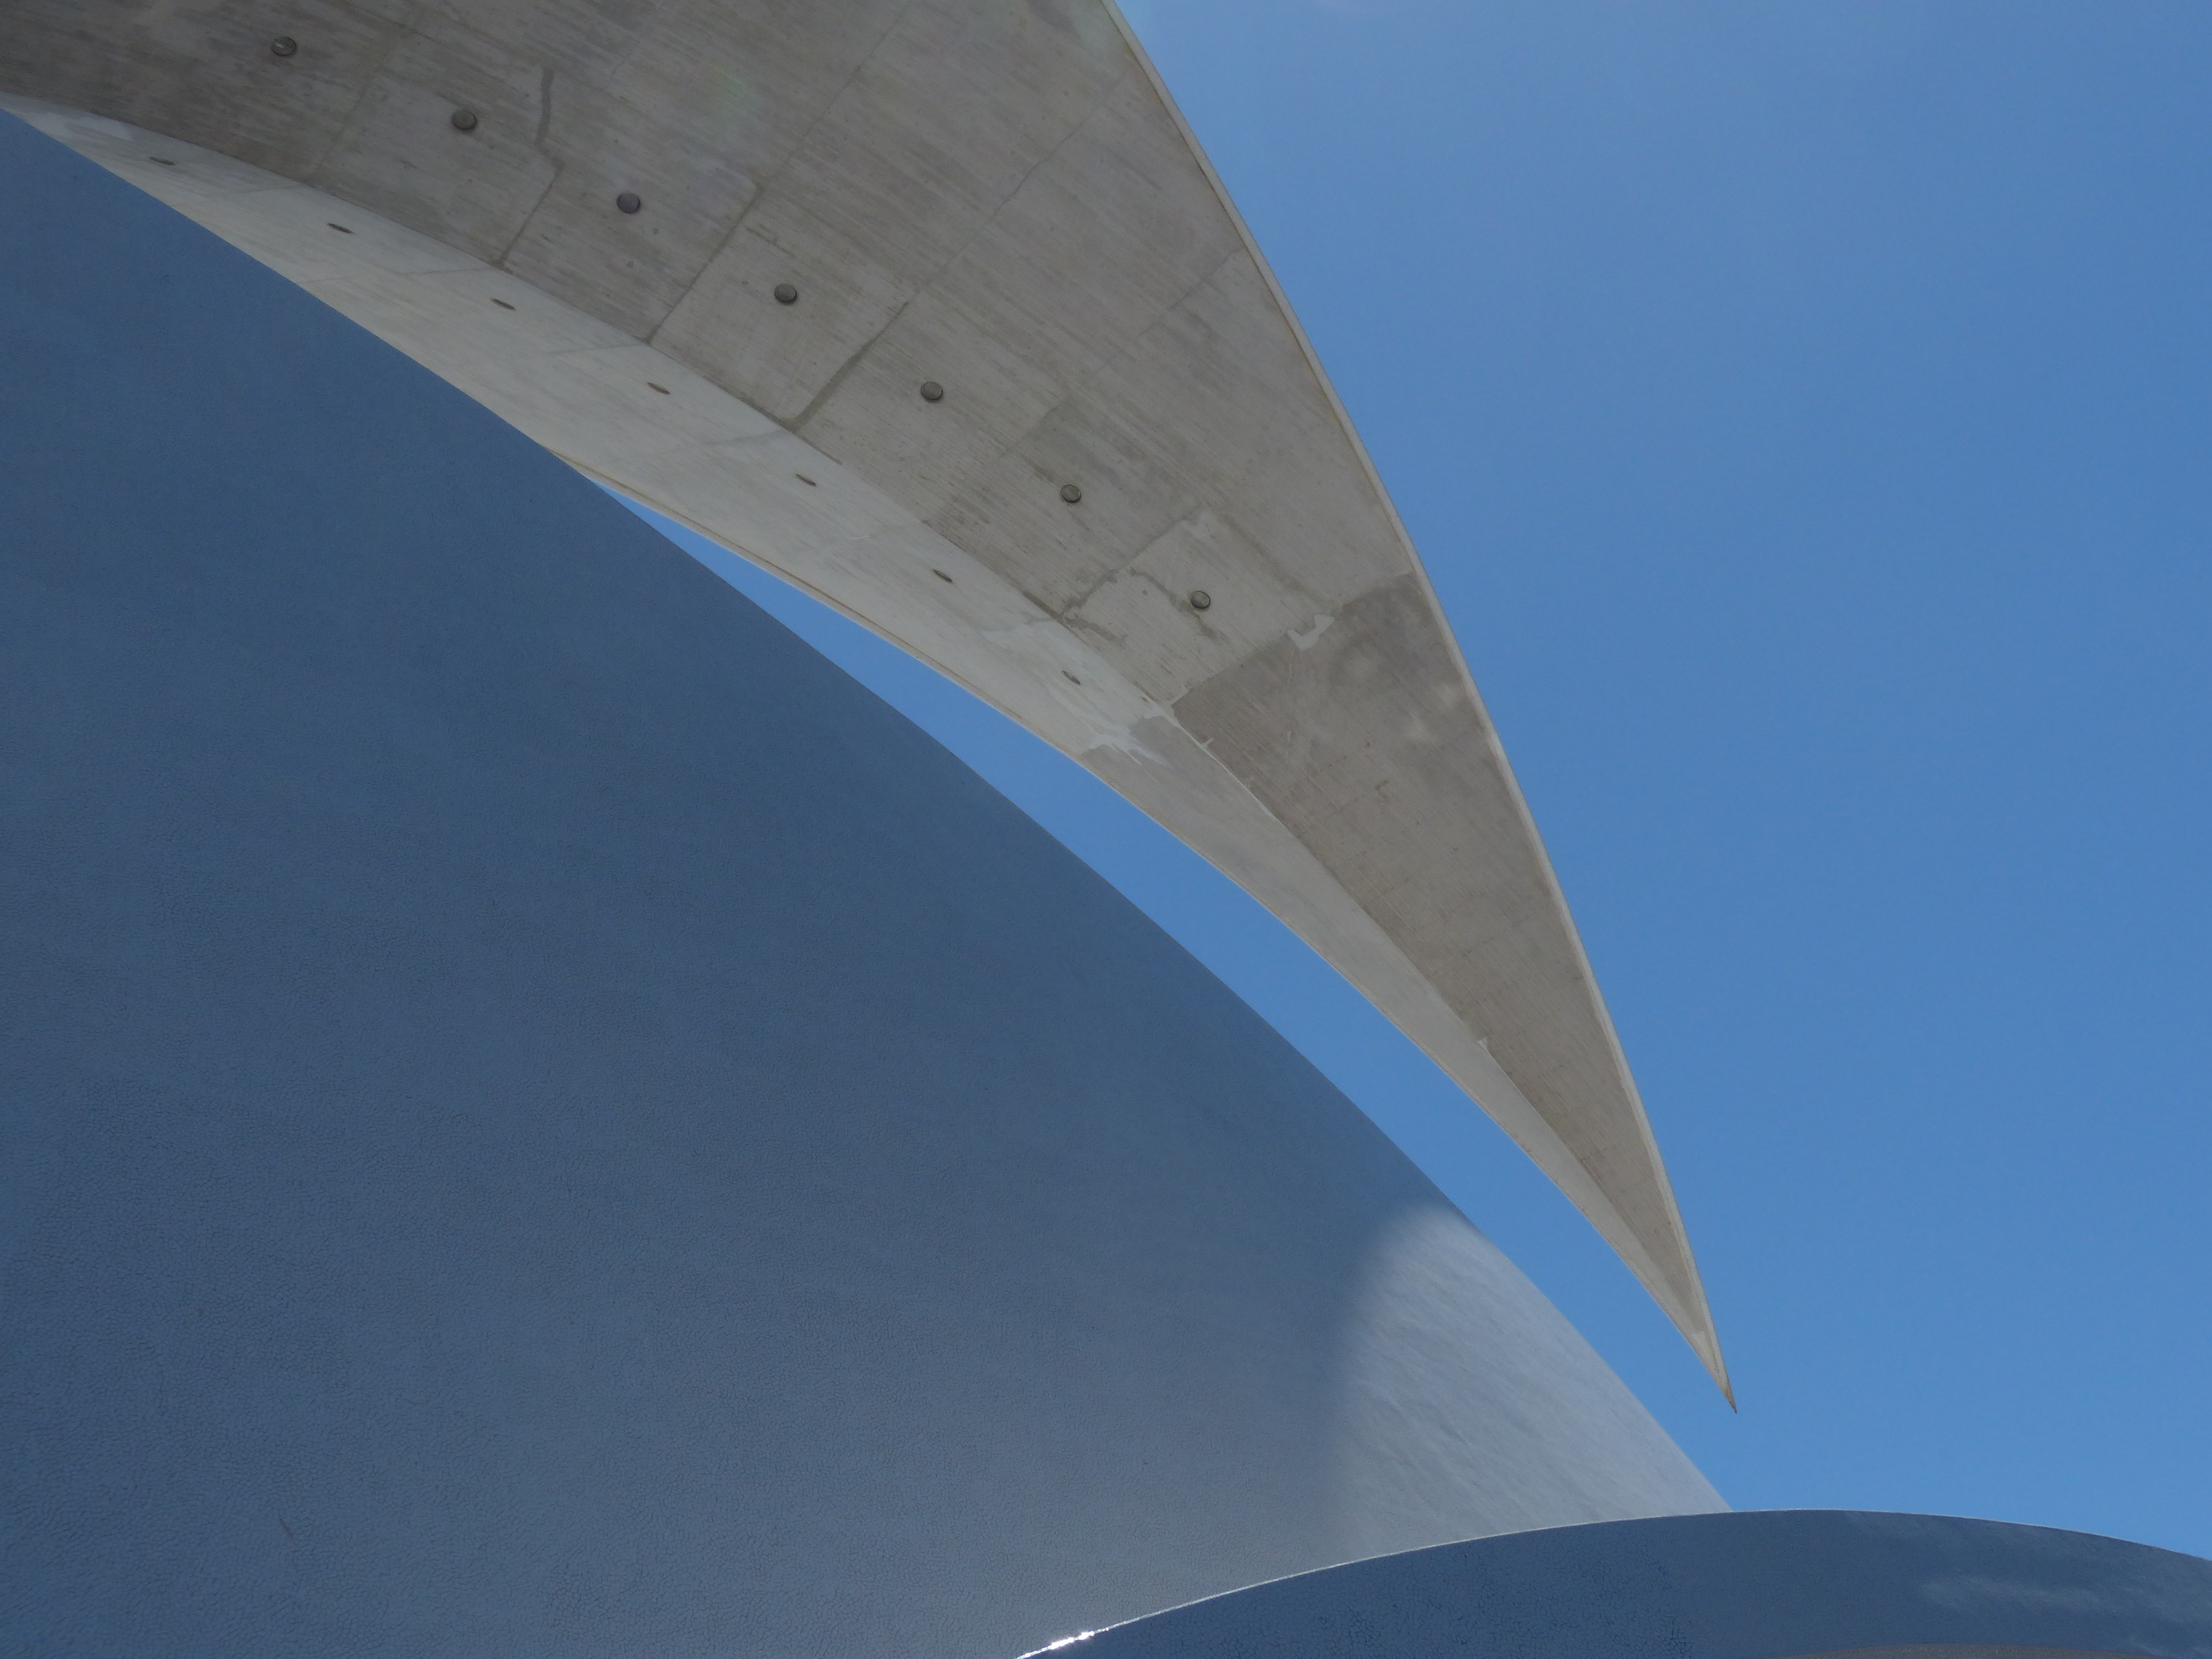
wing, architecture, structure, sky, white, auditorium, roof, building, skyscraper, airplane, aircraft, line, reflection, hall, flight, landmark, blue, stadium, concert hall, great, design, airliner, tenerife, shape, canary islands, santiago calatrava, santa cruz, roof top, avant garde, congress hall, auditorio de tenerife, island capital, atmosphere of earth, sport venue, muschelf rmig, santa cruz de tenerife, sickle shaped, auditorium of tenerife